Les Huguenots

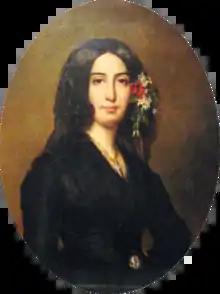
George Sand, who called "Les Huguenots" "an evangel of love"

"Paris, the 'Pré aux clercs' on the left bank of the Seine, at sunset. On the left, a tavern where Catholic students sit with girls; on the right, another tavern in front of which Huguenot soldiers drink and play dice. In the background, on the left, the entrance to a chapel. In the middle, a huge tree shading the meadow. At the front of the stage, clerics from La Basoche and grisettes sit on chairs and chat between themselves. Others are walking around. Workers, merchants,traveling musicians, monks, and middle-class townspeople. It is six o'clock in the evening, in the month of August."